Spellbinders

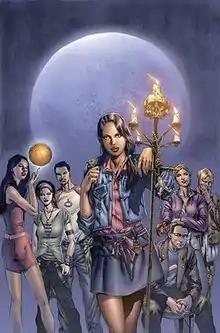
Cover to "Spellbinders" #1.Picture from left to right Mason, Renata, Paul, Kim, Foley, Mink, and Liza Beth. Art by Mike Perkins.

Spellbinders is a comic book published by Marvel Comics as part of the Marvel Next comic book branding. Created by writer Mike Carey and artist Mike Perkins, the six-issue limited series debuted in March 2005. It is part of the Marvel Universe but does not feature obvious links to other comic books.